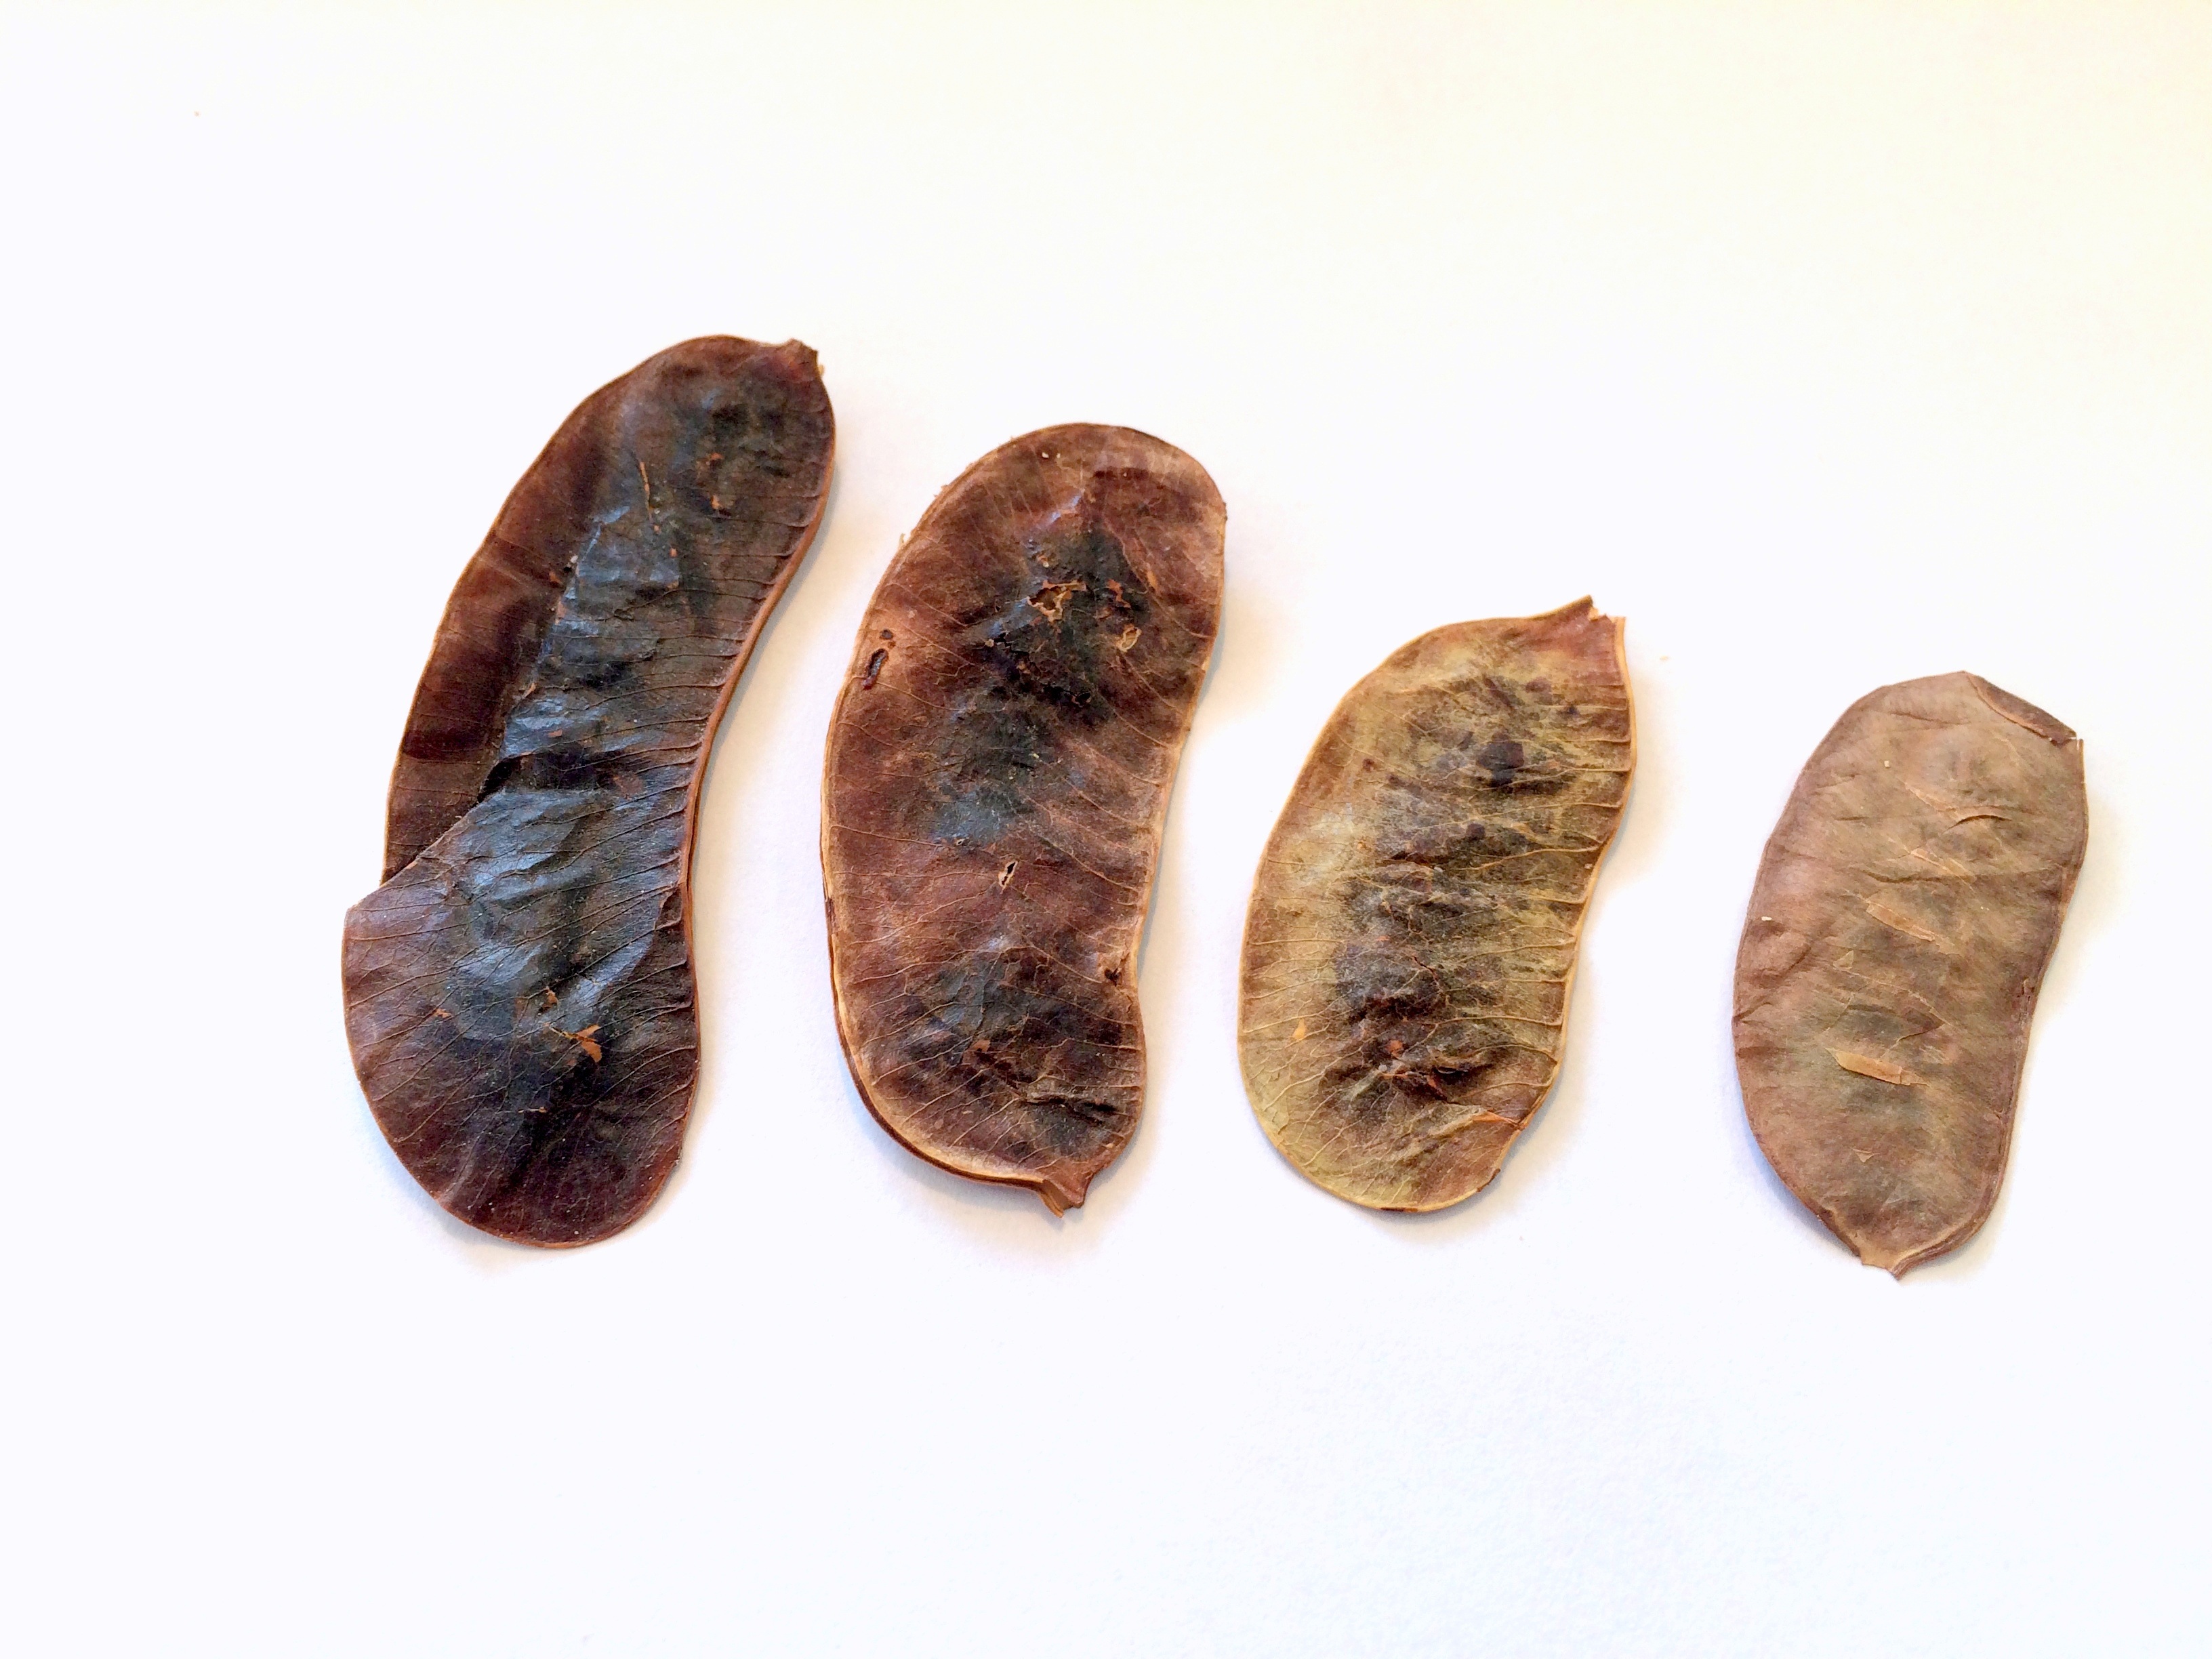
plant, leaf, horn, food, produce, vegetable, flowering plant, land plant, senna fruit, senna pods, alexandrian senna, cassia senna, senna alexandrina